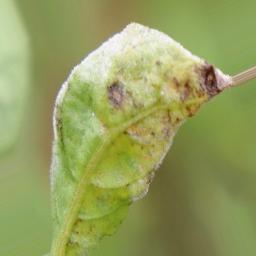
Label: powdery mildew